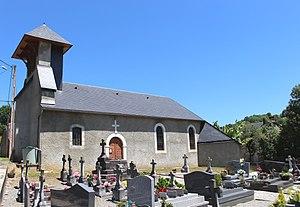
Église Saint-Jean-l'Evangéliste de Batsère (Hautes-Pyrénées)
La liste des églises des Hautes-Pyrénées recense de manière exhaustive les églises situées dans le département français des Hautes-Pyrénées.
Batsère est une commune française située dans le département des Hautes-Pyrénées, en région Occitanie.